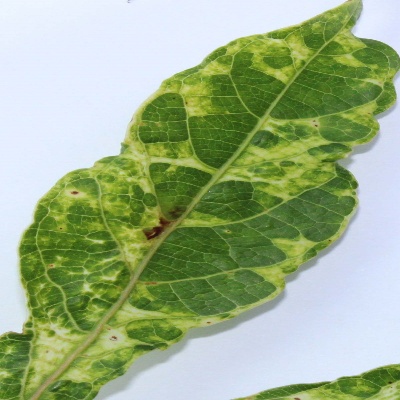
Crop: Cassava
Condition: mosaic